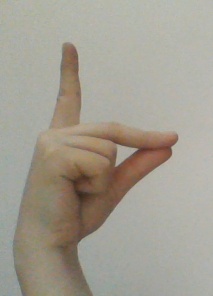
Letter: ta